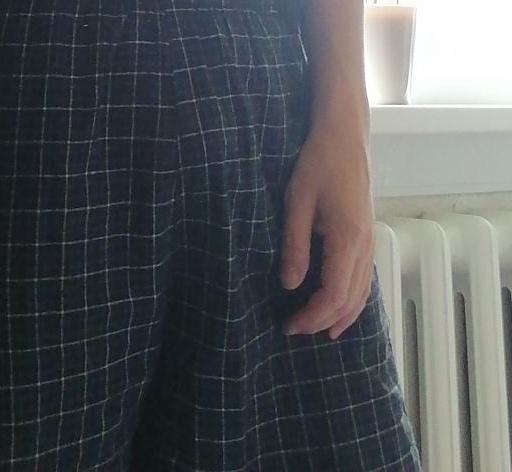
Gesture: no_gesture